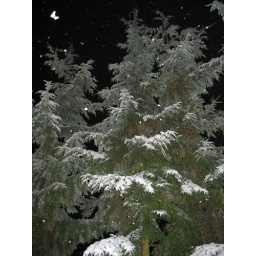
Looks like these trees are a mile high...Snow looks like a stars in the sky with one butterfly like flake in the corner...